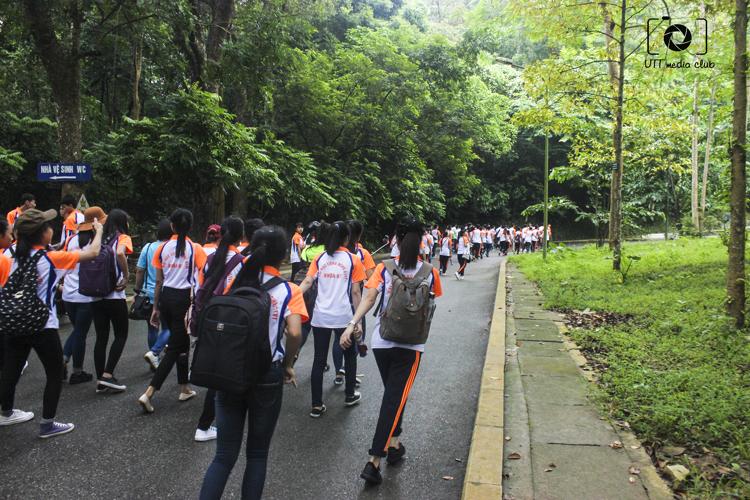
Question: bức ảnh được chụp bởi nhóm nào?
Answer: utt media club